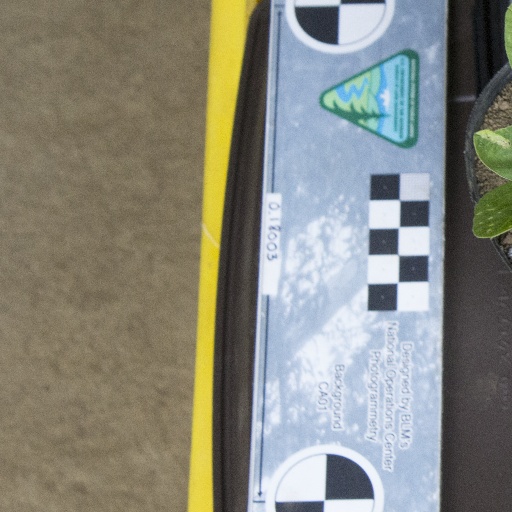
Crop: soybean